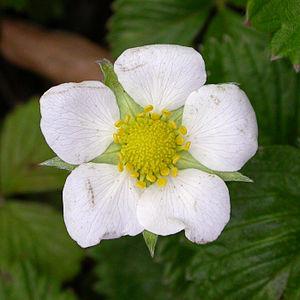
fleur de fraisier